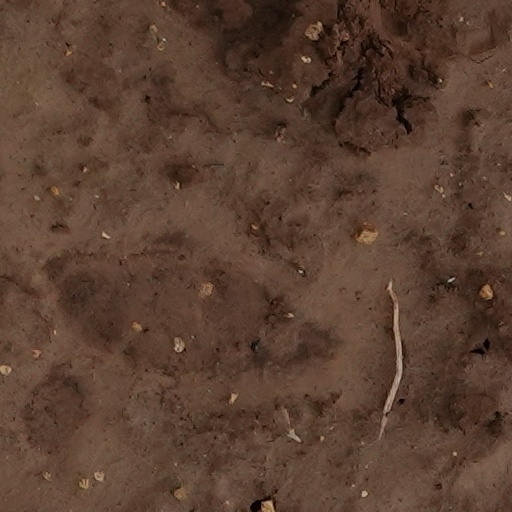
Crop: wheat